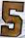
Number: 5